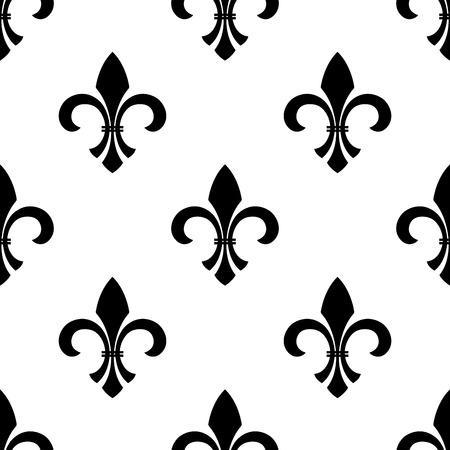
seamless of a fleur - de-lys motif in a repeating pattern , in black and white .